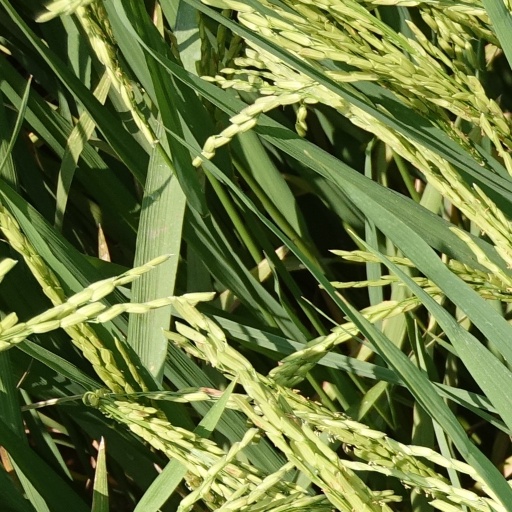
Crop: rice